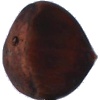
Label: Chestnut 1